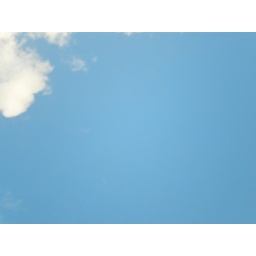
I took a load of random pictures of the sky in the car today.